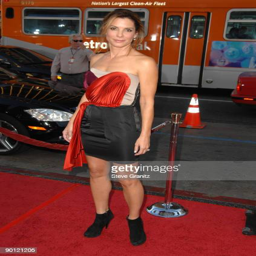
actor arrives at the premiere